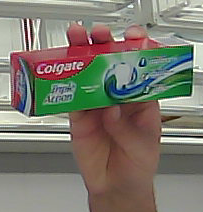
Product: colgate_toothpaste